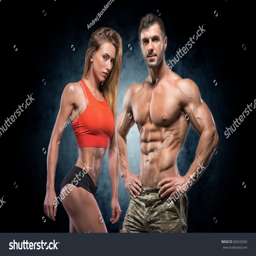
man and woman on a dark background .